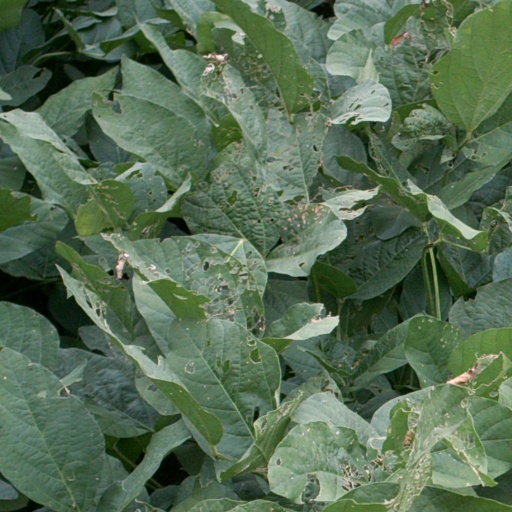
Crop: soybean